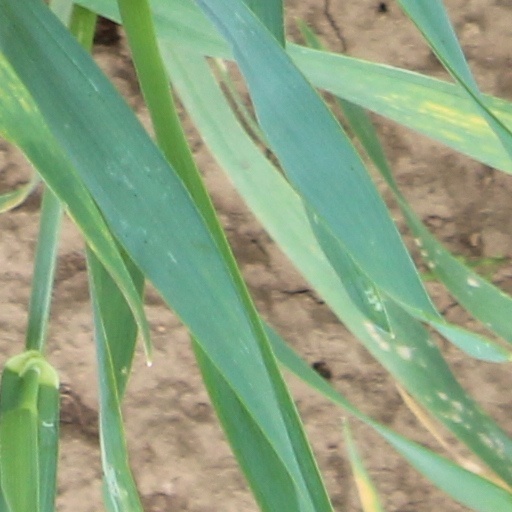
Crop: wheat